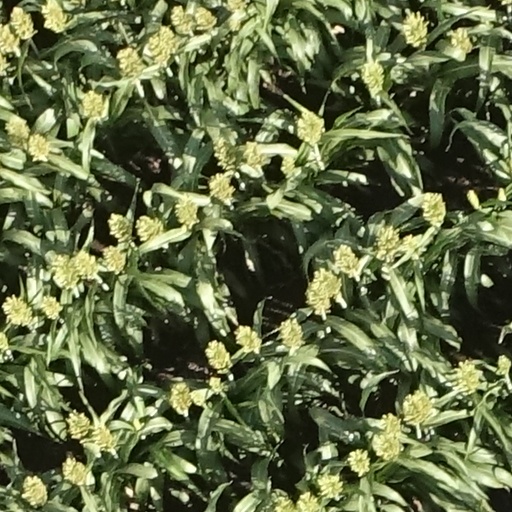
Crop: sorghum